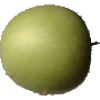
Label: apple_granny_smith